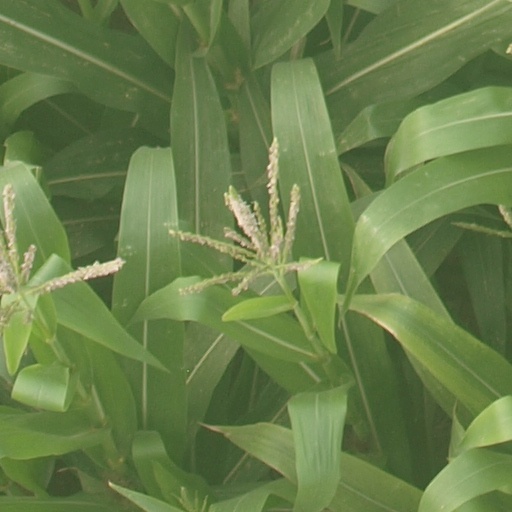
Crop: maize; corn